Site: brandenburg
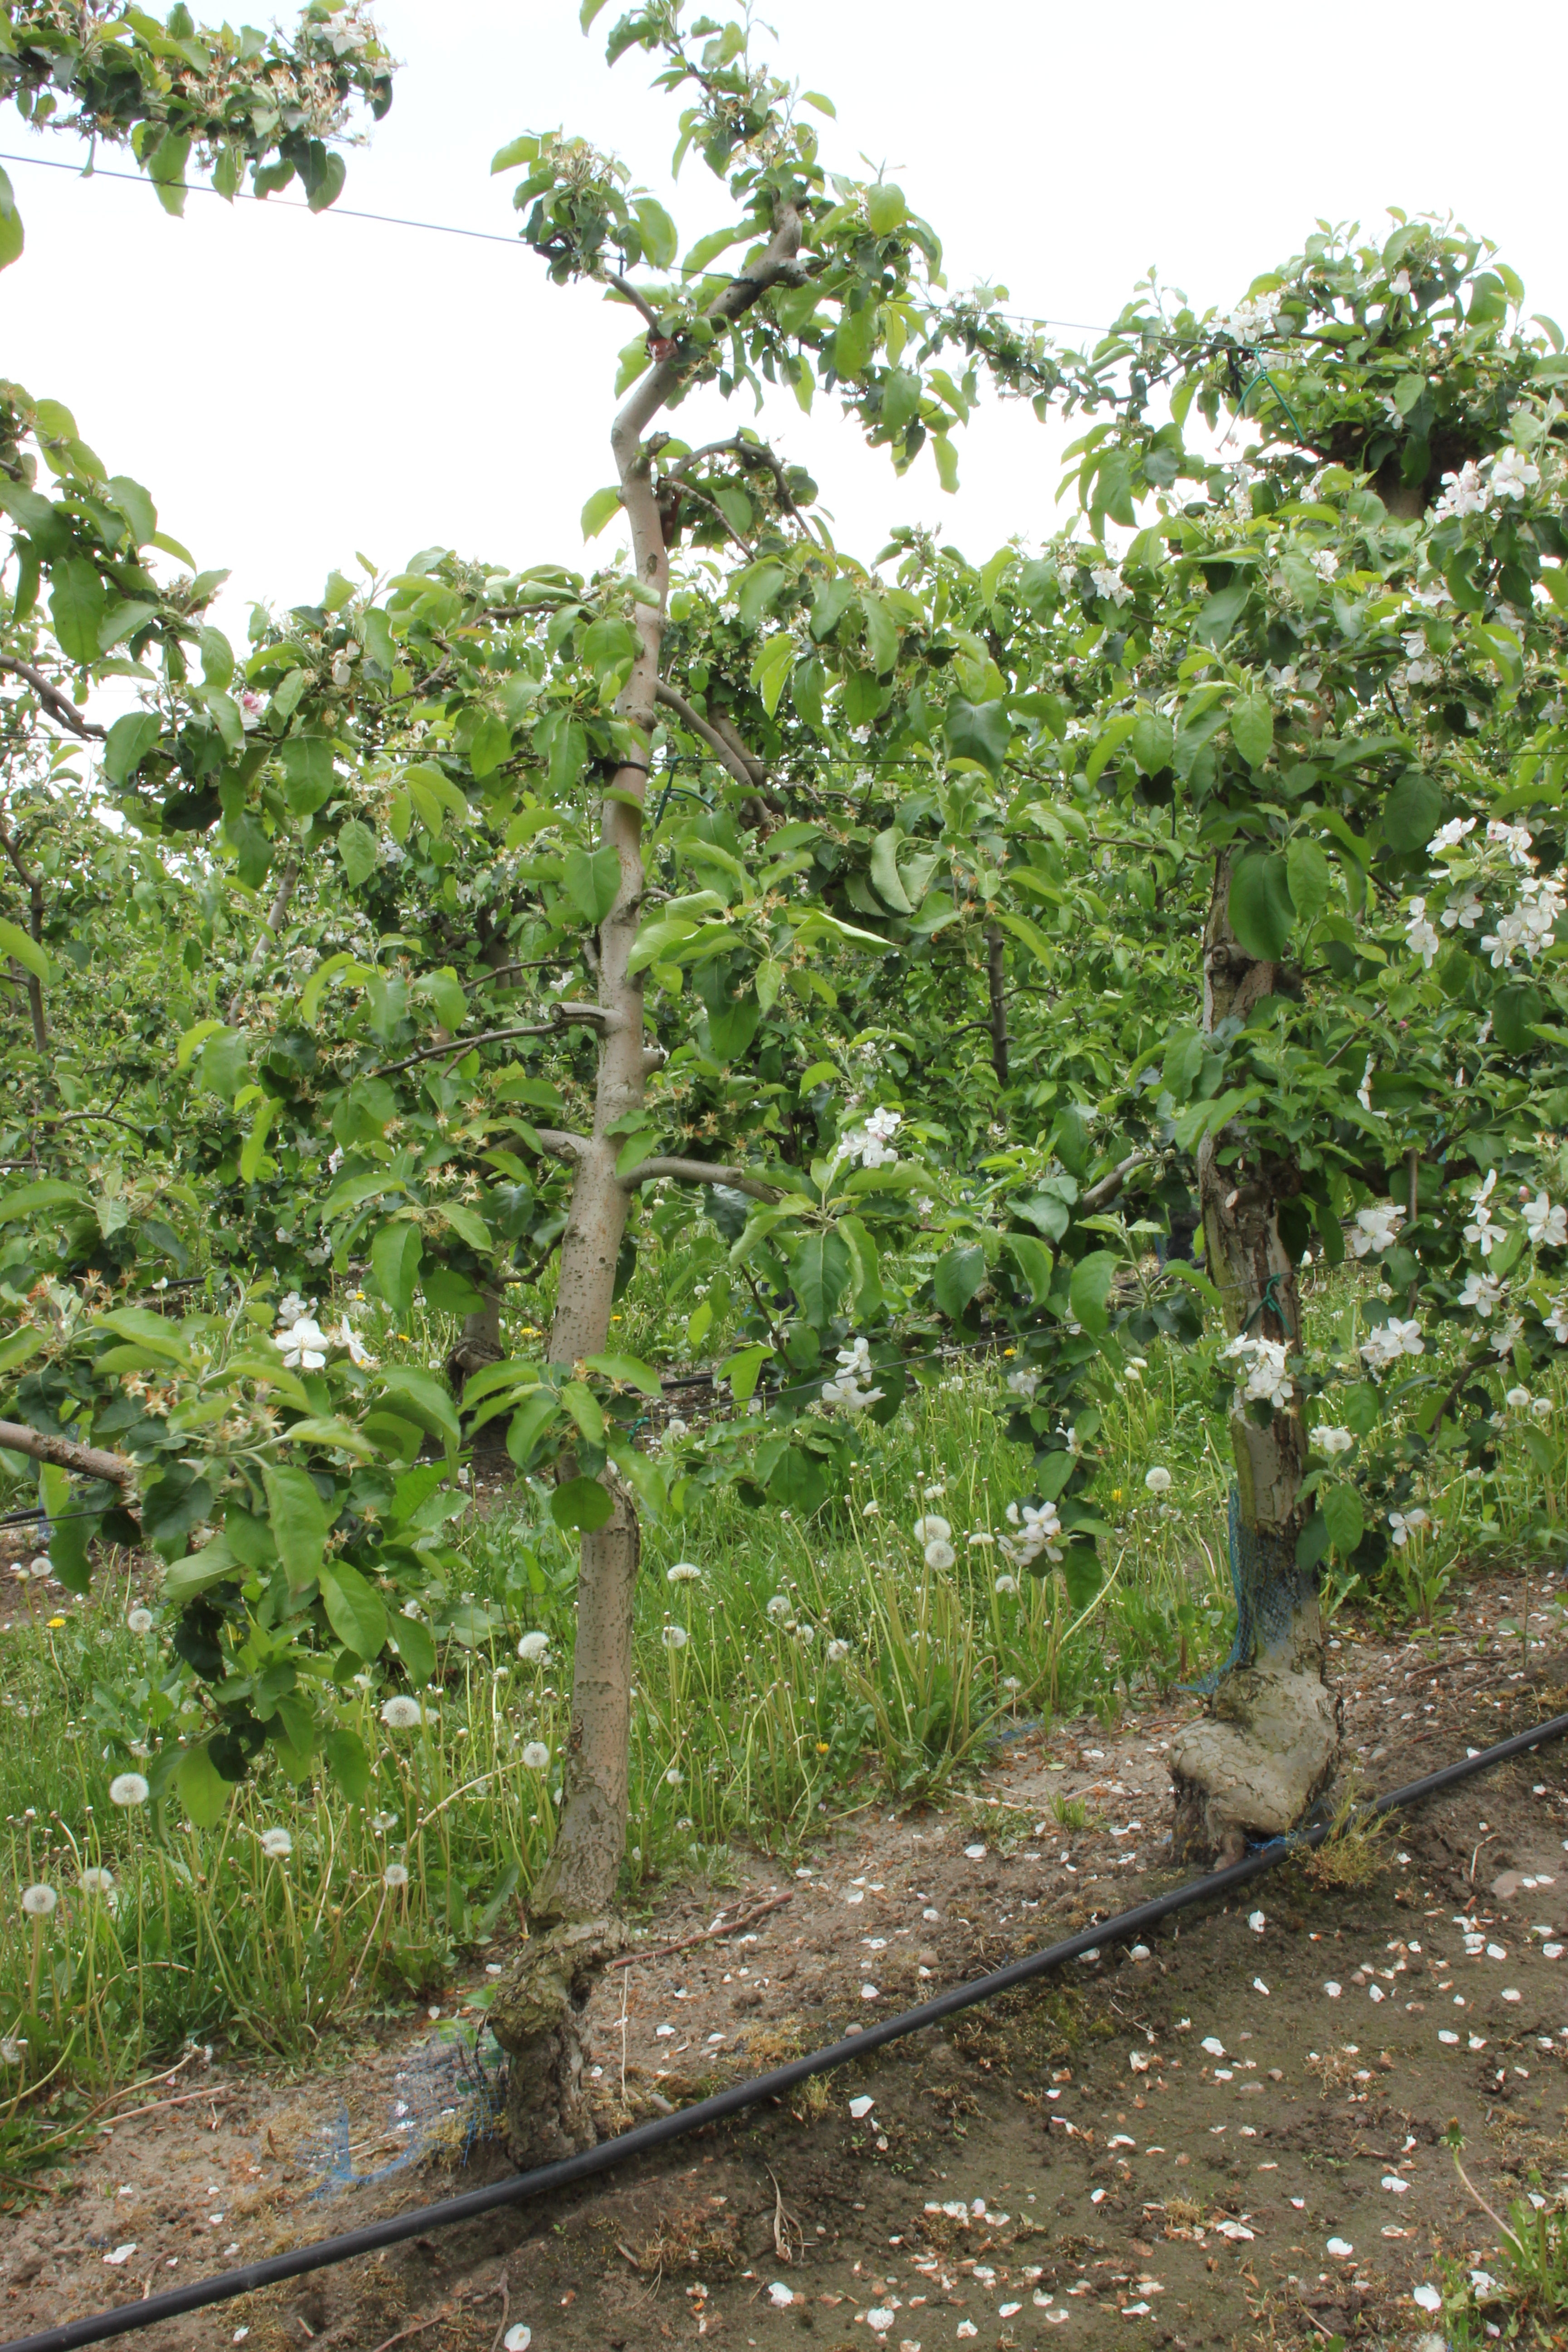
Growth stage (BBCH 67): Flowering